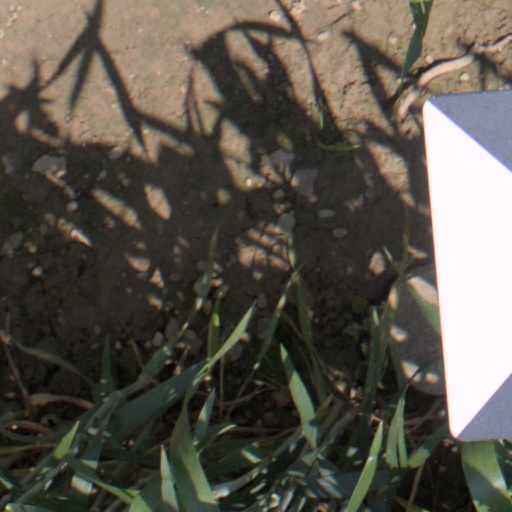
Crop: wheat